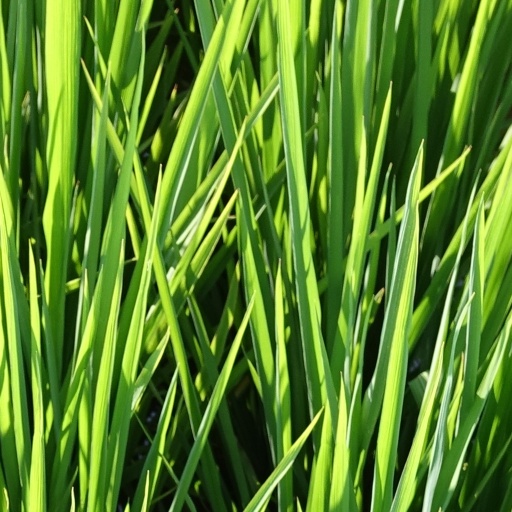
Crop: rice